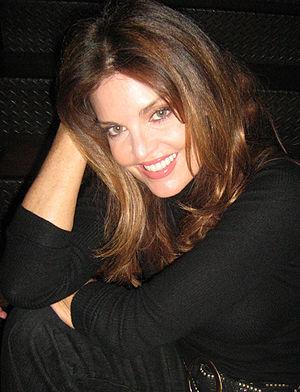
Tracy Dawn Scoggins, née le 13 novembre 1953 à Dickinson, Texas, est une actrice américaine.
Loïs et Clark : Les Nouvelles Aventures de Superman est une série télévisée américaine, composée de 88 épisodes de 45 minutes, développée par Deborah Joy LeVine d'après le personnage de Superman créé par le scénariste américain Jerry Siegel et l’artiste canadien Joe Shuster et diffusée entre le 12 septembre 1993 et le 14 juin 1997 sur le réseau ABC.